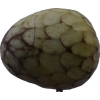
Label: cherimoya